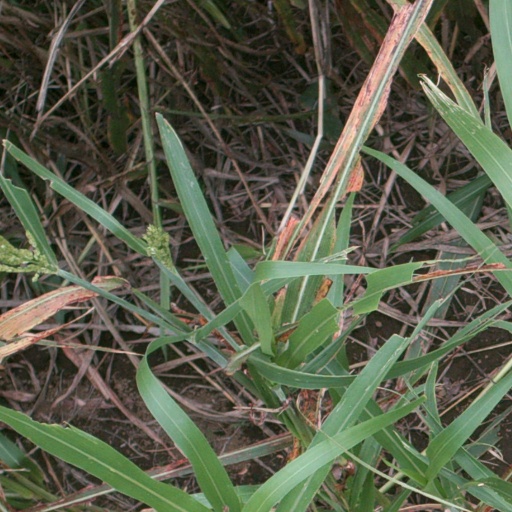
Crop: sorghum